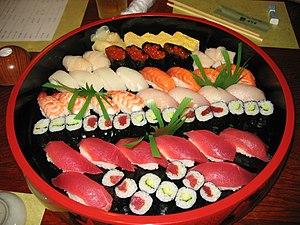
Le sushi est un plat traditionnel japonais, composé d'un riz vinaigré appelé shari combiné avec un autre ingrédient appelé neta qui est habituellement du poisson cru ou des fruits de mer. Cette forme d'art culinaire est un des emblèmes de la cuisine japonaise dans le monde, alors que sa consommation n'est qu'occasionnelle au Japon. Les types de sushis les plus répandus sont les nigirizushi, constitués d'une boule de shari formée à la main recouverte d'une tranche de neta, les makizushi qui sont des rouleaux de nori renfermant du shari et d'autres ingrédients ou le chirashizushi composé de shari recouvert de divers accompagnements. Il ne faut pas confondre les sushis avec les sashimis, un plat japonais constitué de tranches de poisson cru.